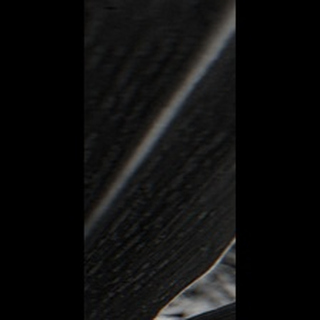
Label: sugarcane_mosaic